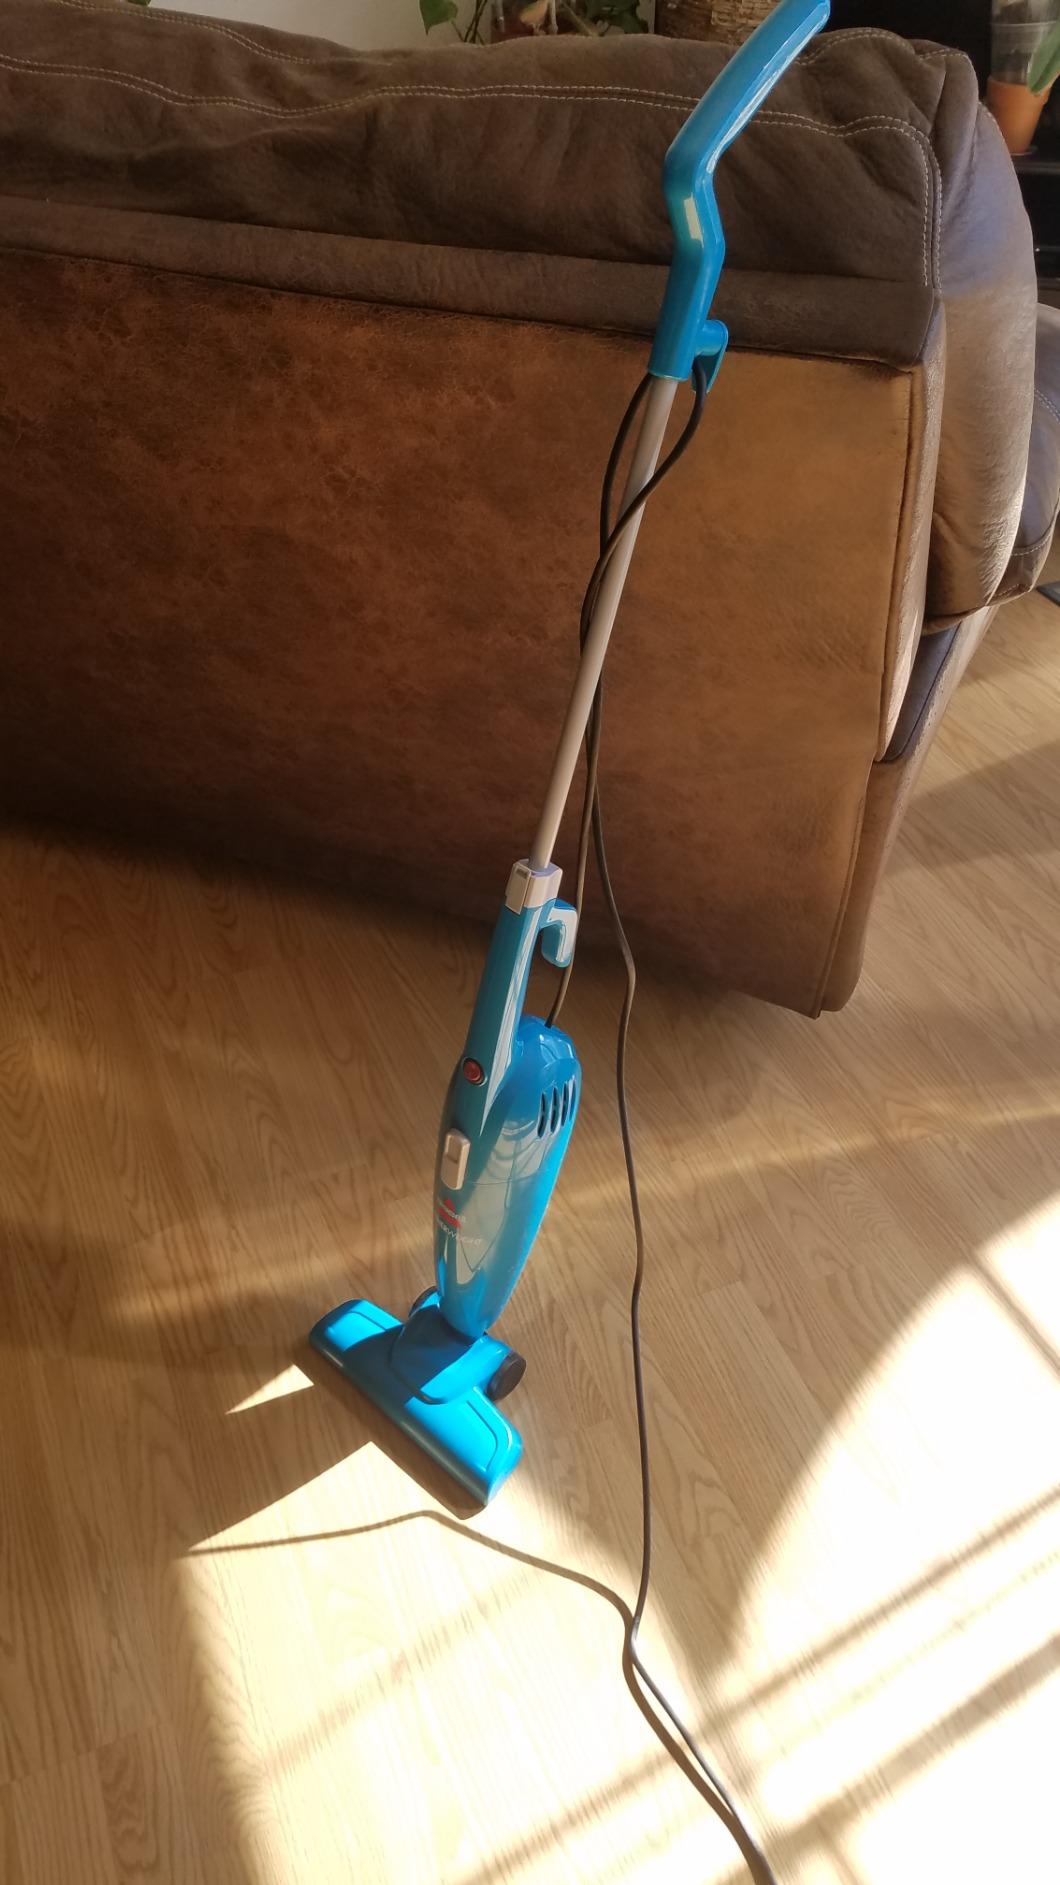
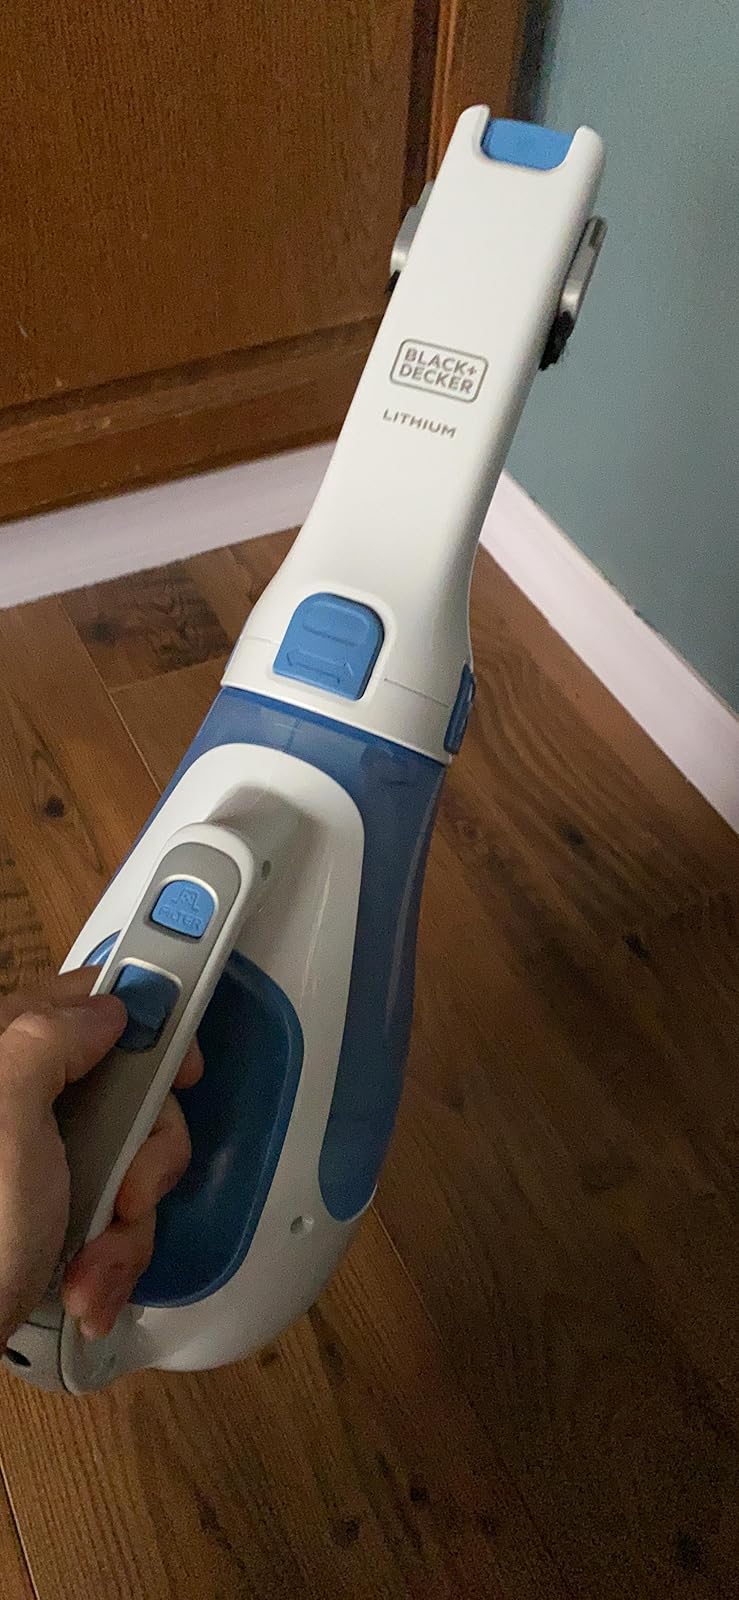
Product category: items_vacuum
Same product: no